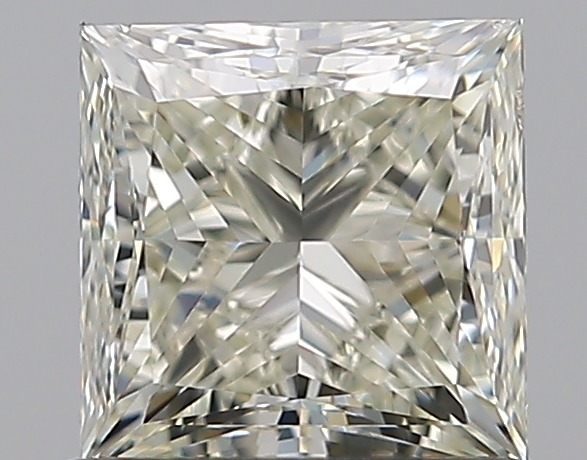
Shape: princess
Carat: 0.96
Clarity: VS2
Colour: M
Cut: EX
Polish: EX
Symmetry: VG
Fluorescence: N
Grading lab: GIA
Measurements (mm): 5.17 x 5.17 x 3.8